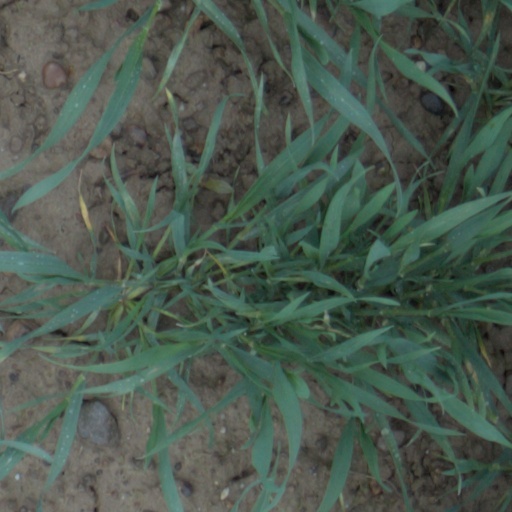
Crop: wheat